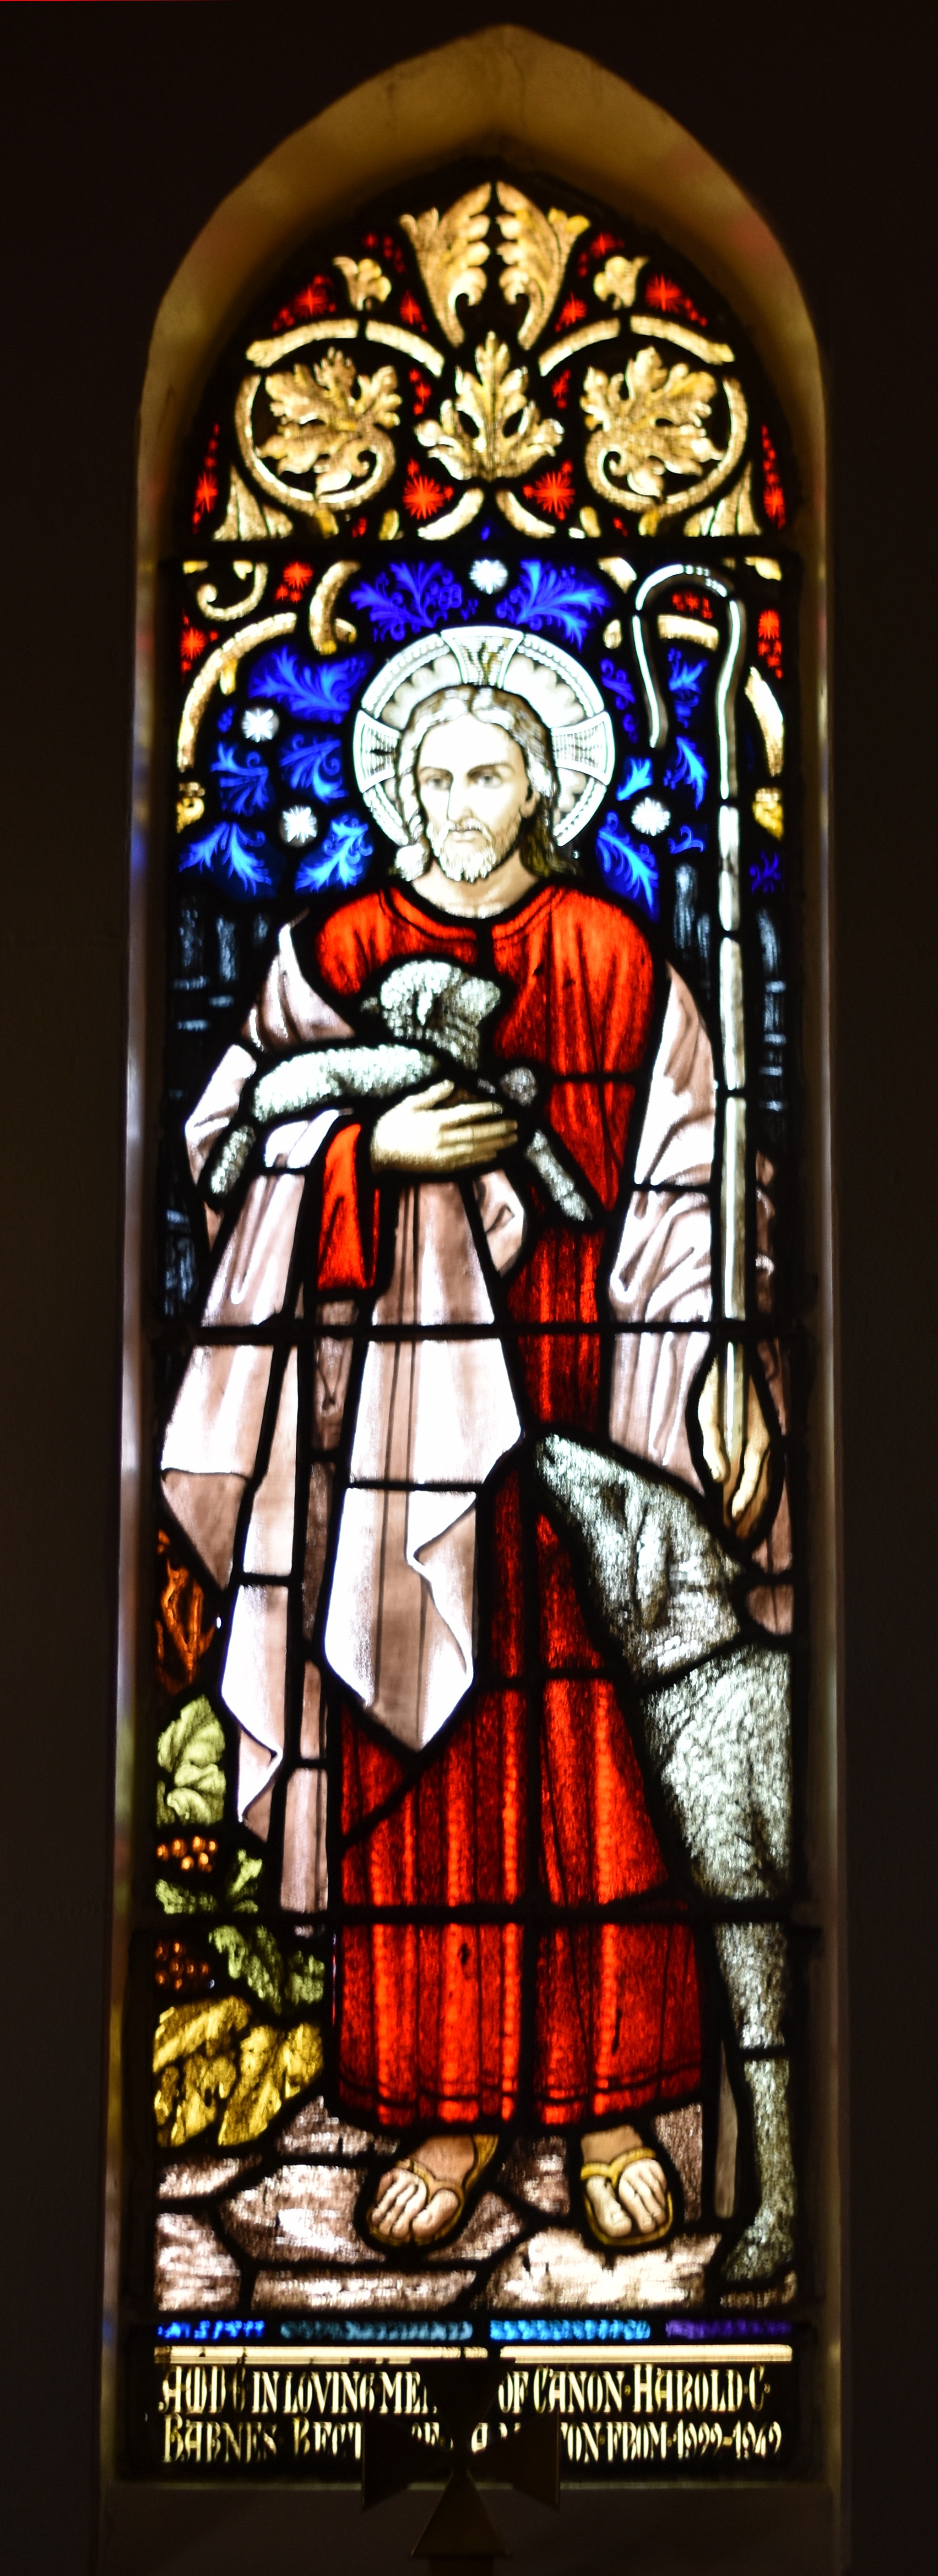
window, glass, color, religion, church, christian, material, stained glass, spiritual, shepherd, religious, christ, faith, symmetry, jesus, christianity, worship, holy, stained, spirituality, stained glass window, belief, good shepherd